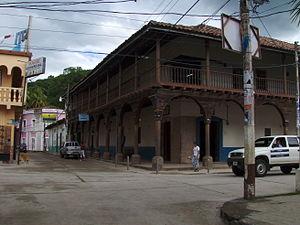
Pespire est une municipalité du Honduras, située dans le département de Choluteca.